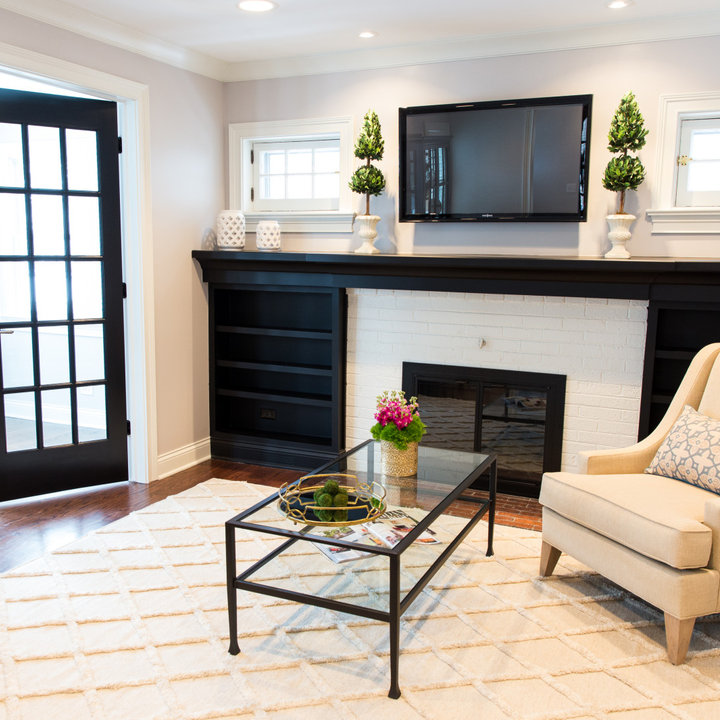
Style: Classic